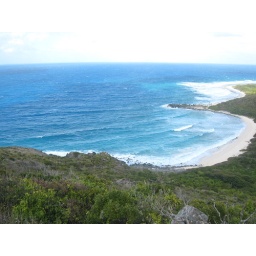
You have to hike over a mountain to get to this, but then you have a gorgeous beach all to yourself.